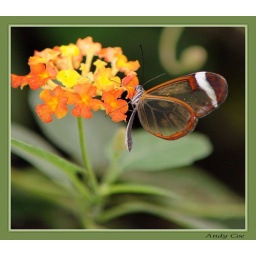
Taken at the butterfly house at North anston near rotherham in south yorkshire